E-Group

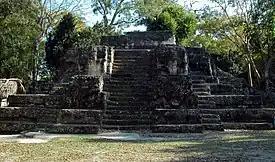
North Face of the Temple of Masks, E Group Uaxactun

It has been a common opinion that the alignments incorporated in these structural complexes correspond to the sun's solstices and equinoxes. Recent research has shown, however, that the orientations of these assemblages are highly variable, but pertain to alignment groups that are widespread in the Maya area and materialized mostly in other types of buildings, recording different agriculturally significant dates.